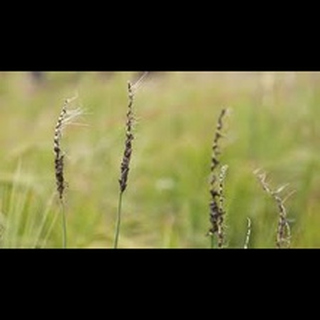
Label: wheat_smut